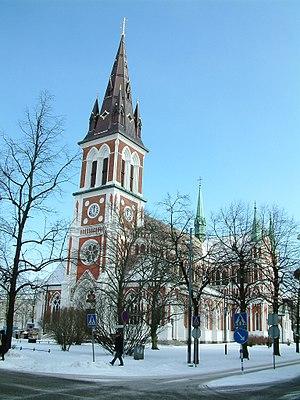
Jönköping est la dixième plus grande ville de Suède et constitue un exemple de la « ville moyenne suédoise ».